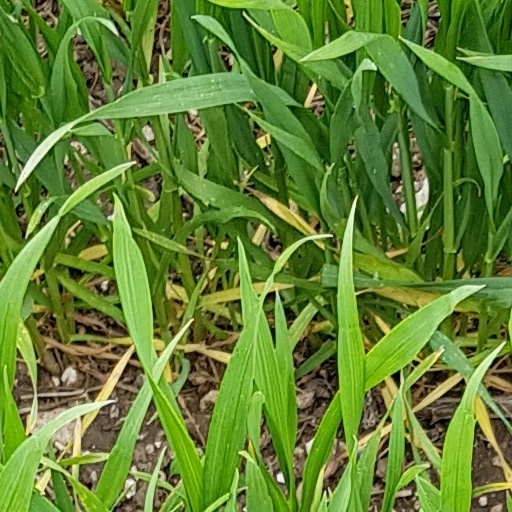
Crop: wheat